List of Nashville Predators players

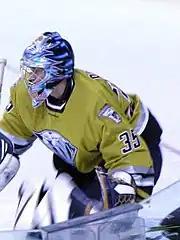
Pekka Rinne.

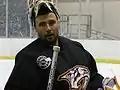
Tomas Vokoun.

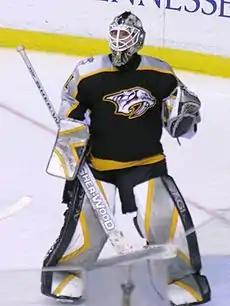
Chris Mason.

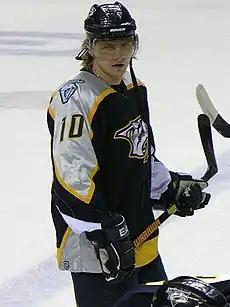
Martin Erat

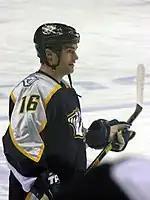
Darcy Hordichuk

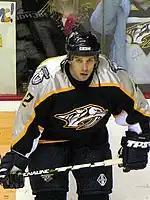
Scott Nichol

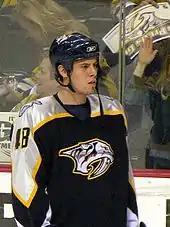
Shea Weber

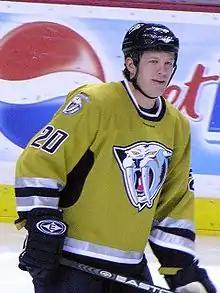
Ryan Suter

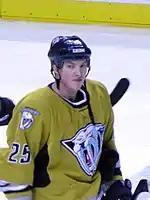
Jerred Smithson

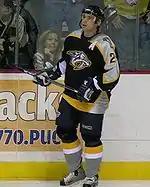
Steve Sullivan

a: As of the 2005–06 season, all games have a winner; teams losing in overtime and shootouts are awarded one point thus the OTL stat replacees the tie statistic. The OTL column also includes SOL (Shootout losses).